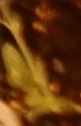
Label: Field Pea